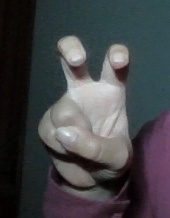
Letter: toot